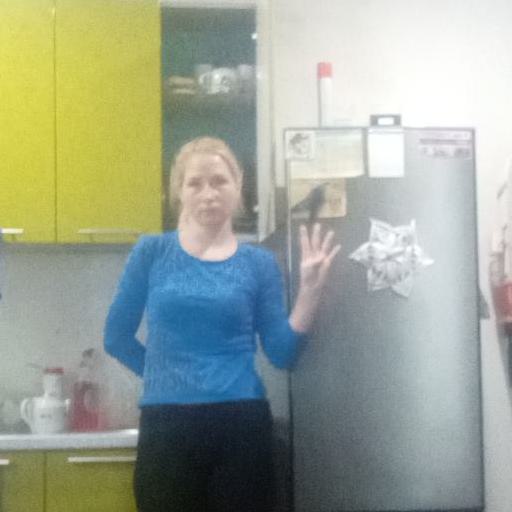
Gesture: four